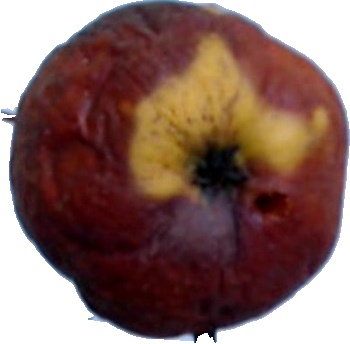
Label: apple_rotten_1